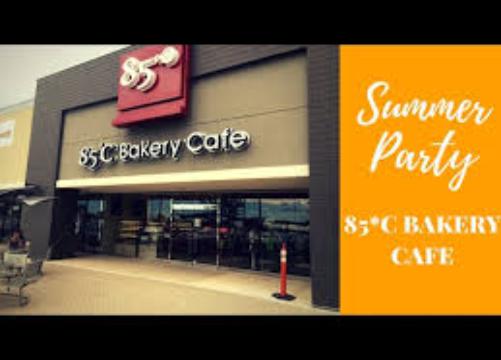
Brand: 85C Bakery Cafe
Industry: Food